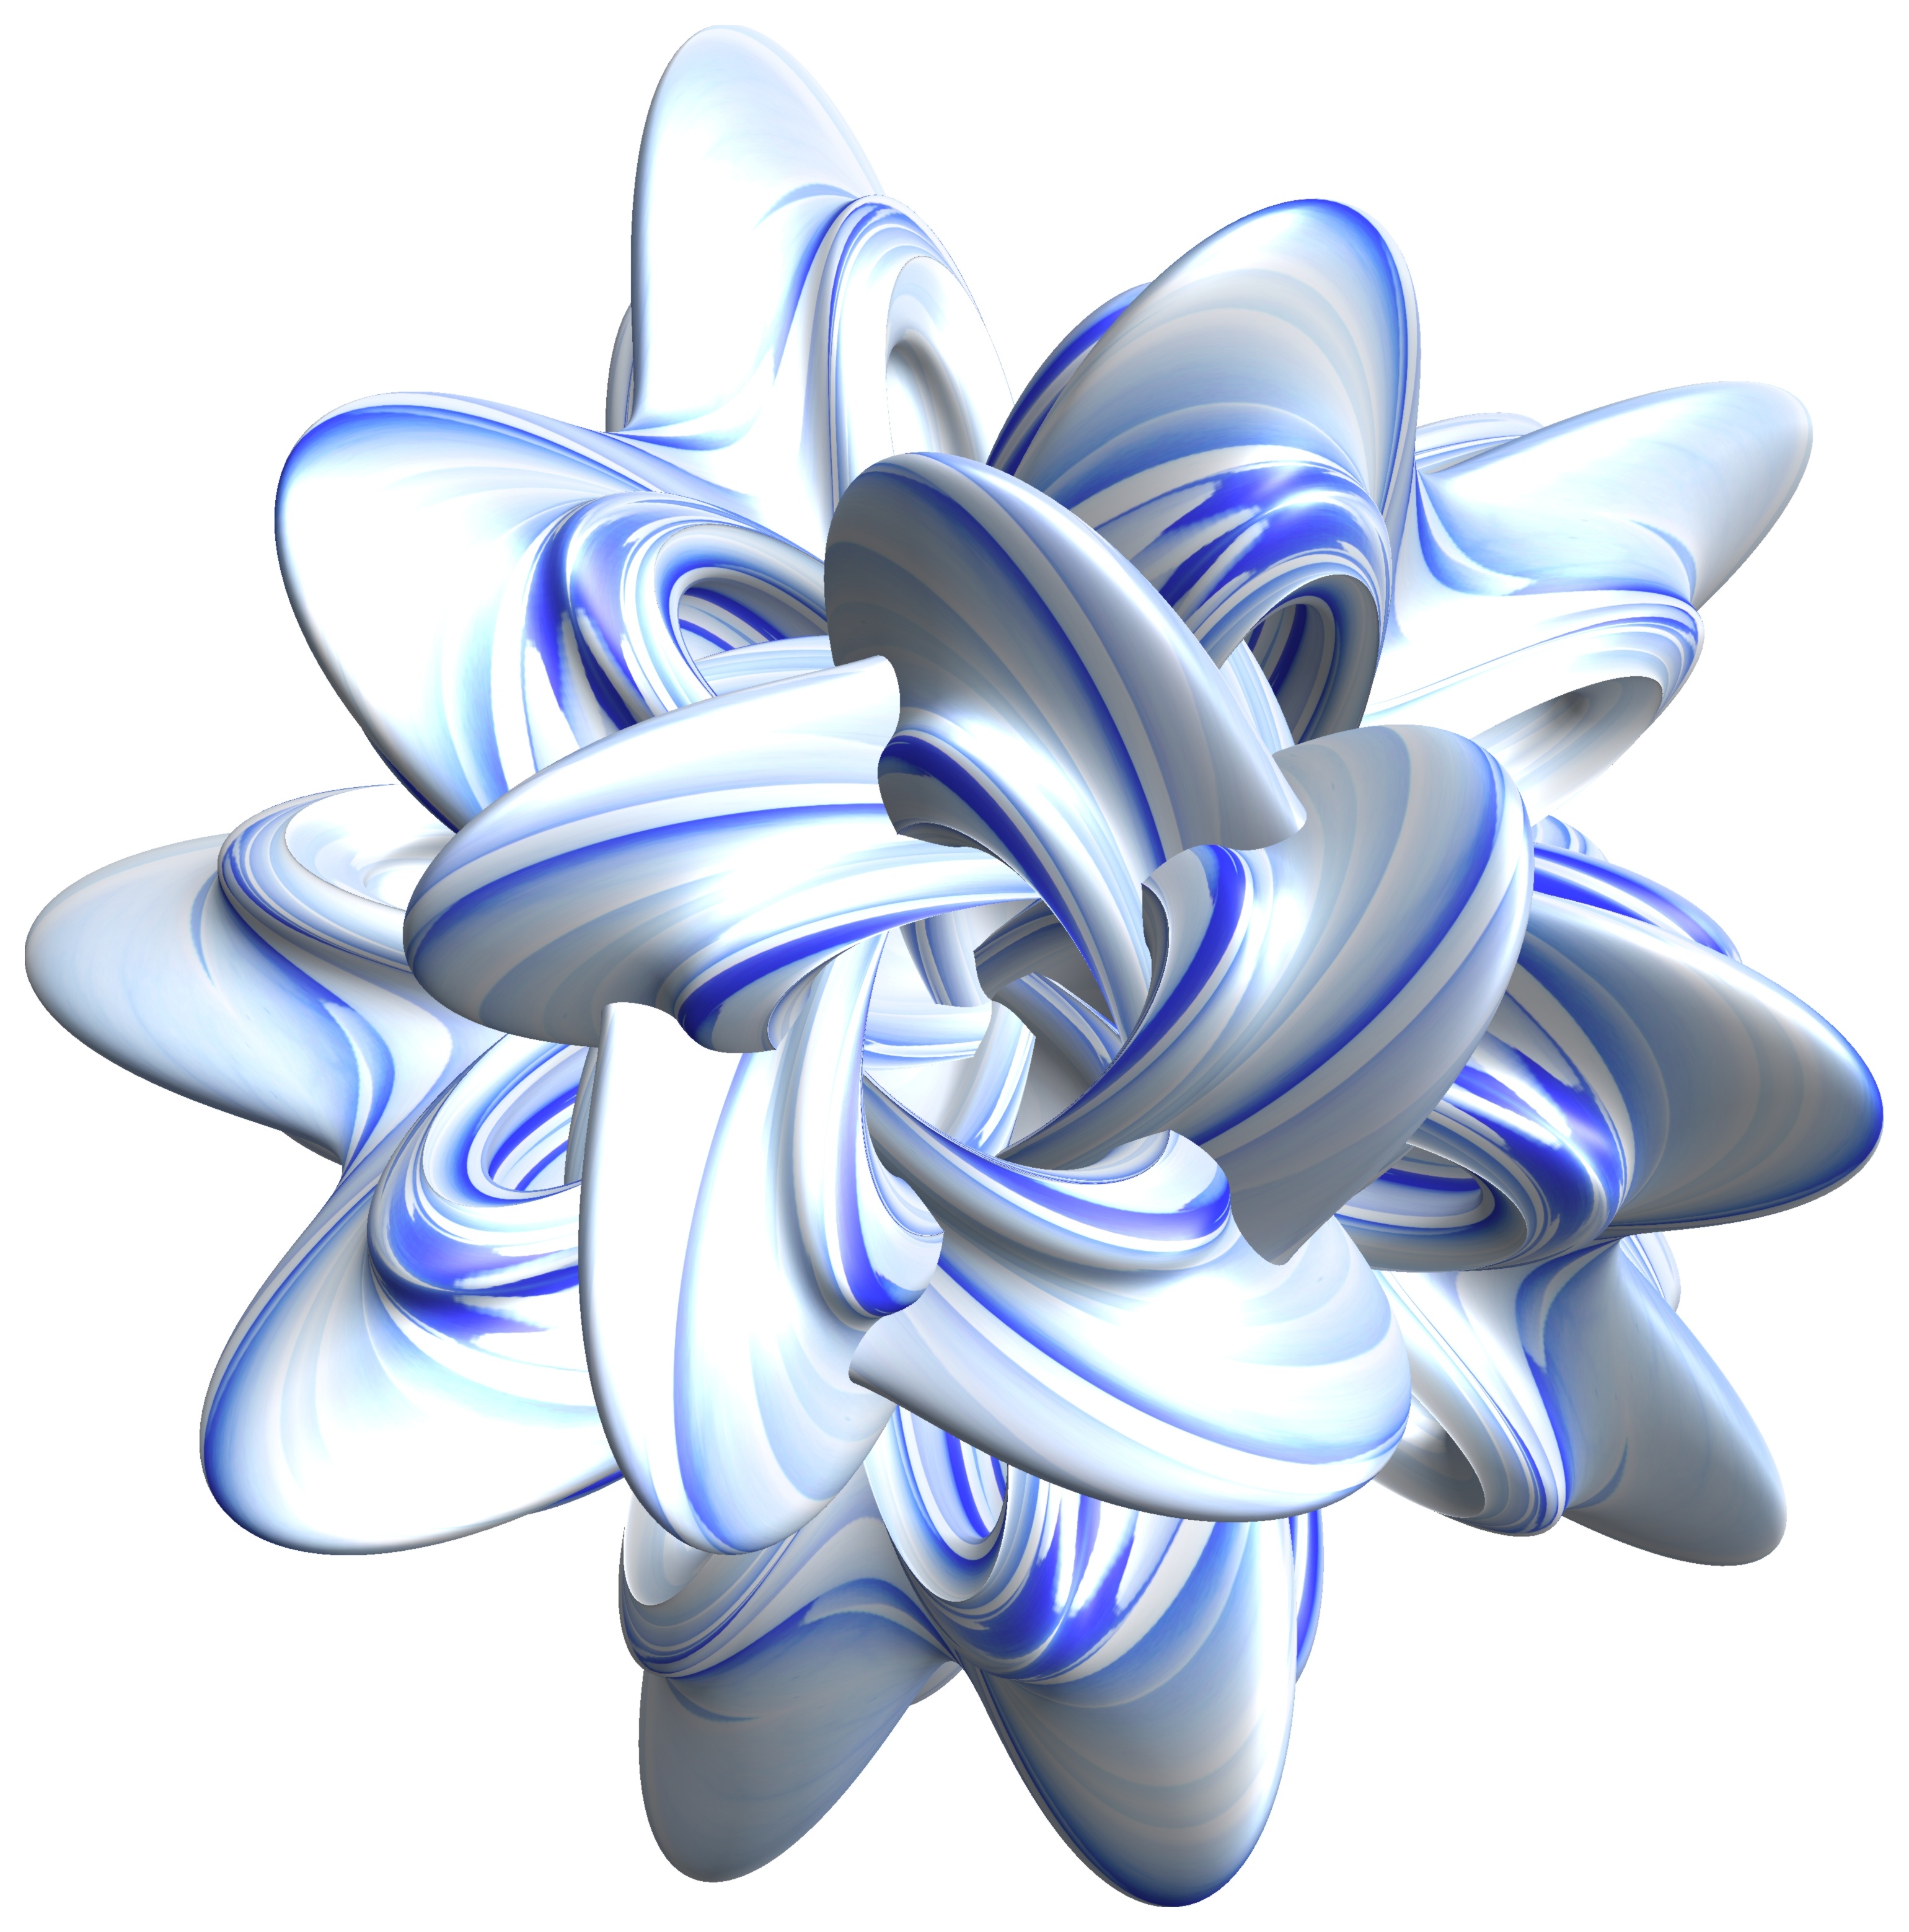
structure, plant, texture, flower, pattern, geometry, sculpture, illustration, design, symmetry, 3d, graphic, shape, torus, mathematica, cg, parametricplot3d, code, program, algorithm, mapping, geometricsculpture, pentagram, flowering plant, land plant